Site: brandenburg
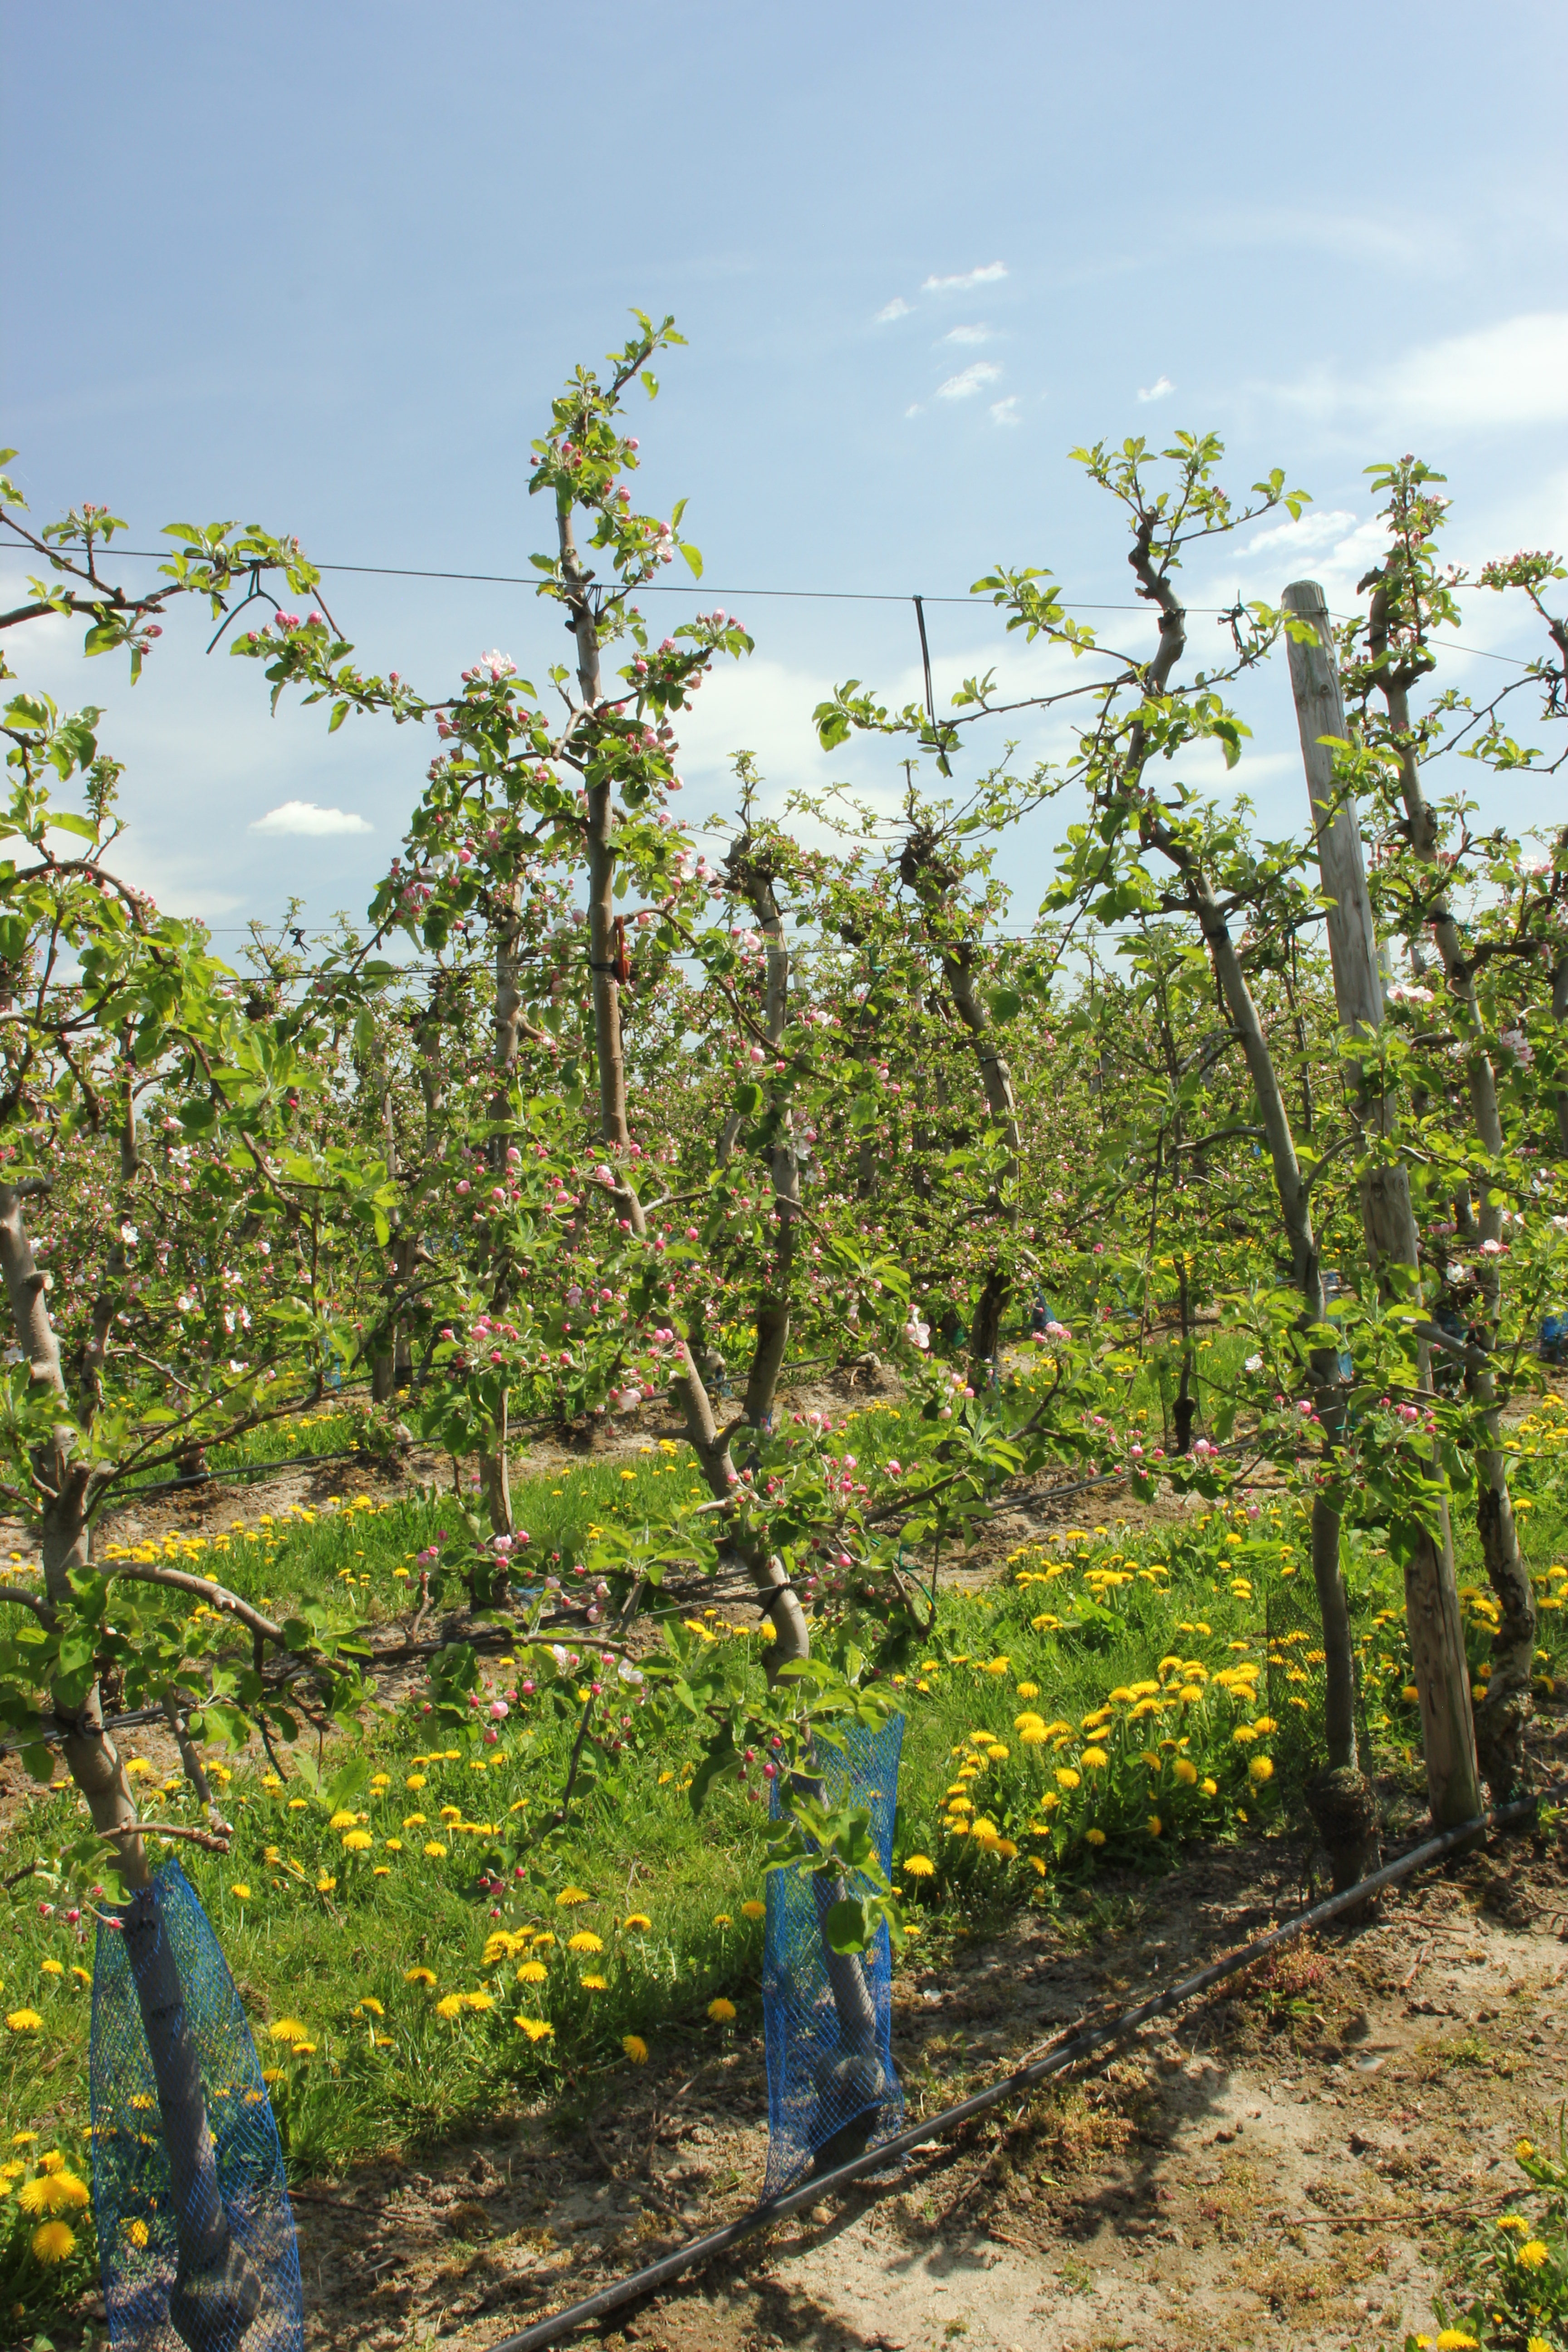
Growth stage (BBCH 57): Inflorescence emergence